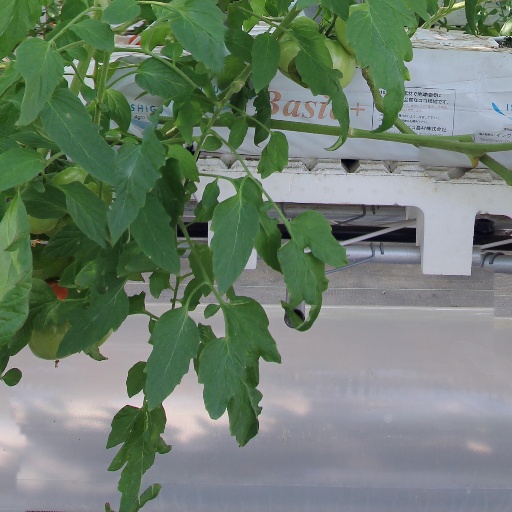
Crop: tomato